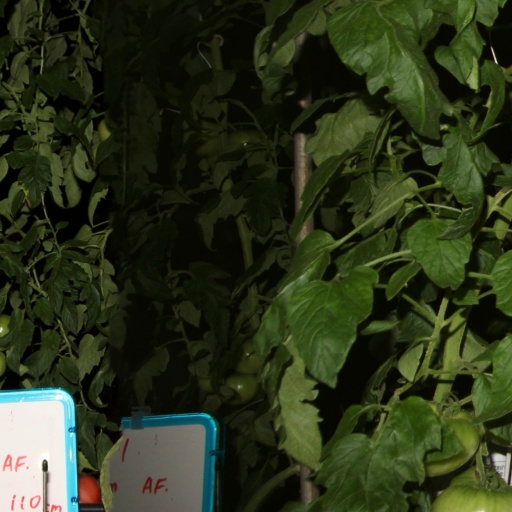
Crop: tomato